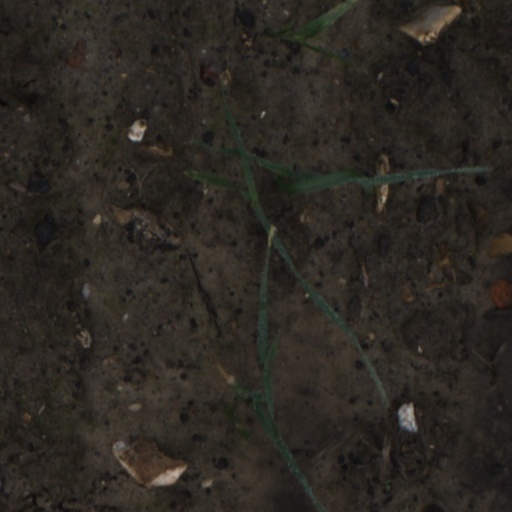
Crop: wheat